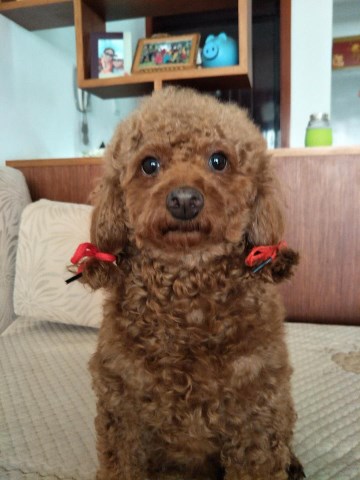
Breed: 7449-n000128-teddy